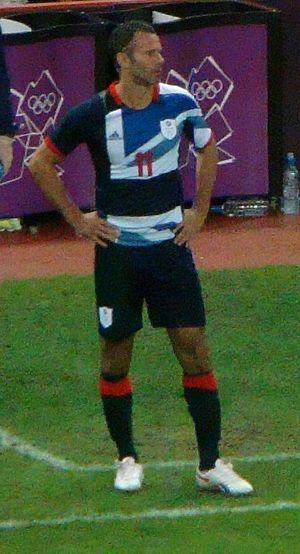
Ryan Giggs, né Ryan Joseph Wilson le 29 novembre 1973 à Cardiff, est un footballeur international gallois qui a évolué pendant toute sa carrière sportive au poste de milieu de terrain à Manchester United.